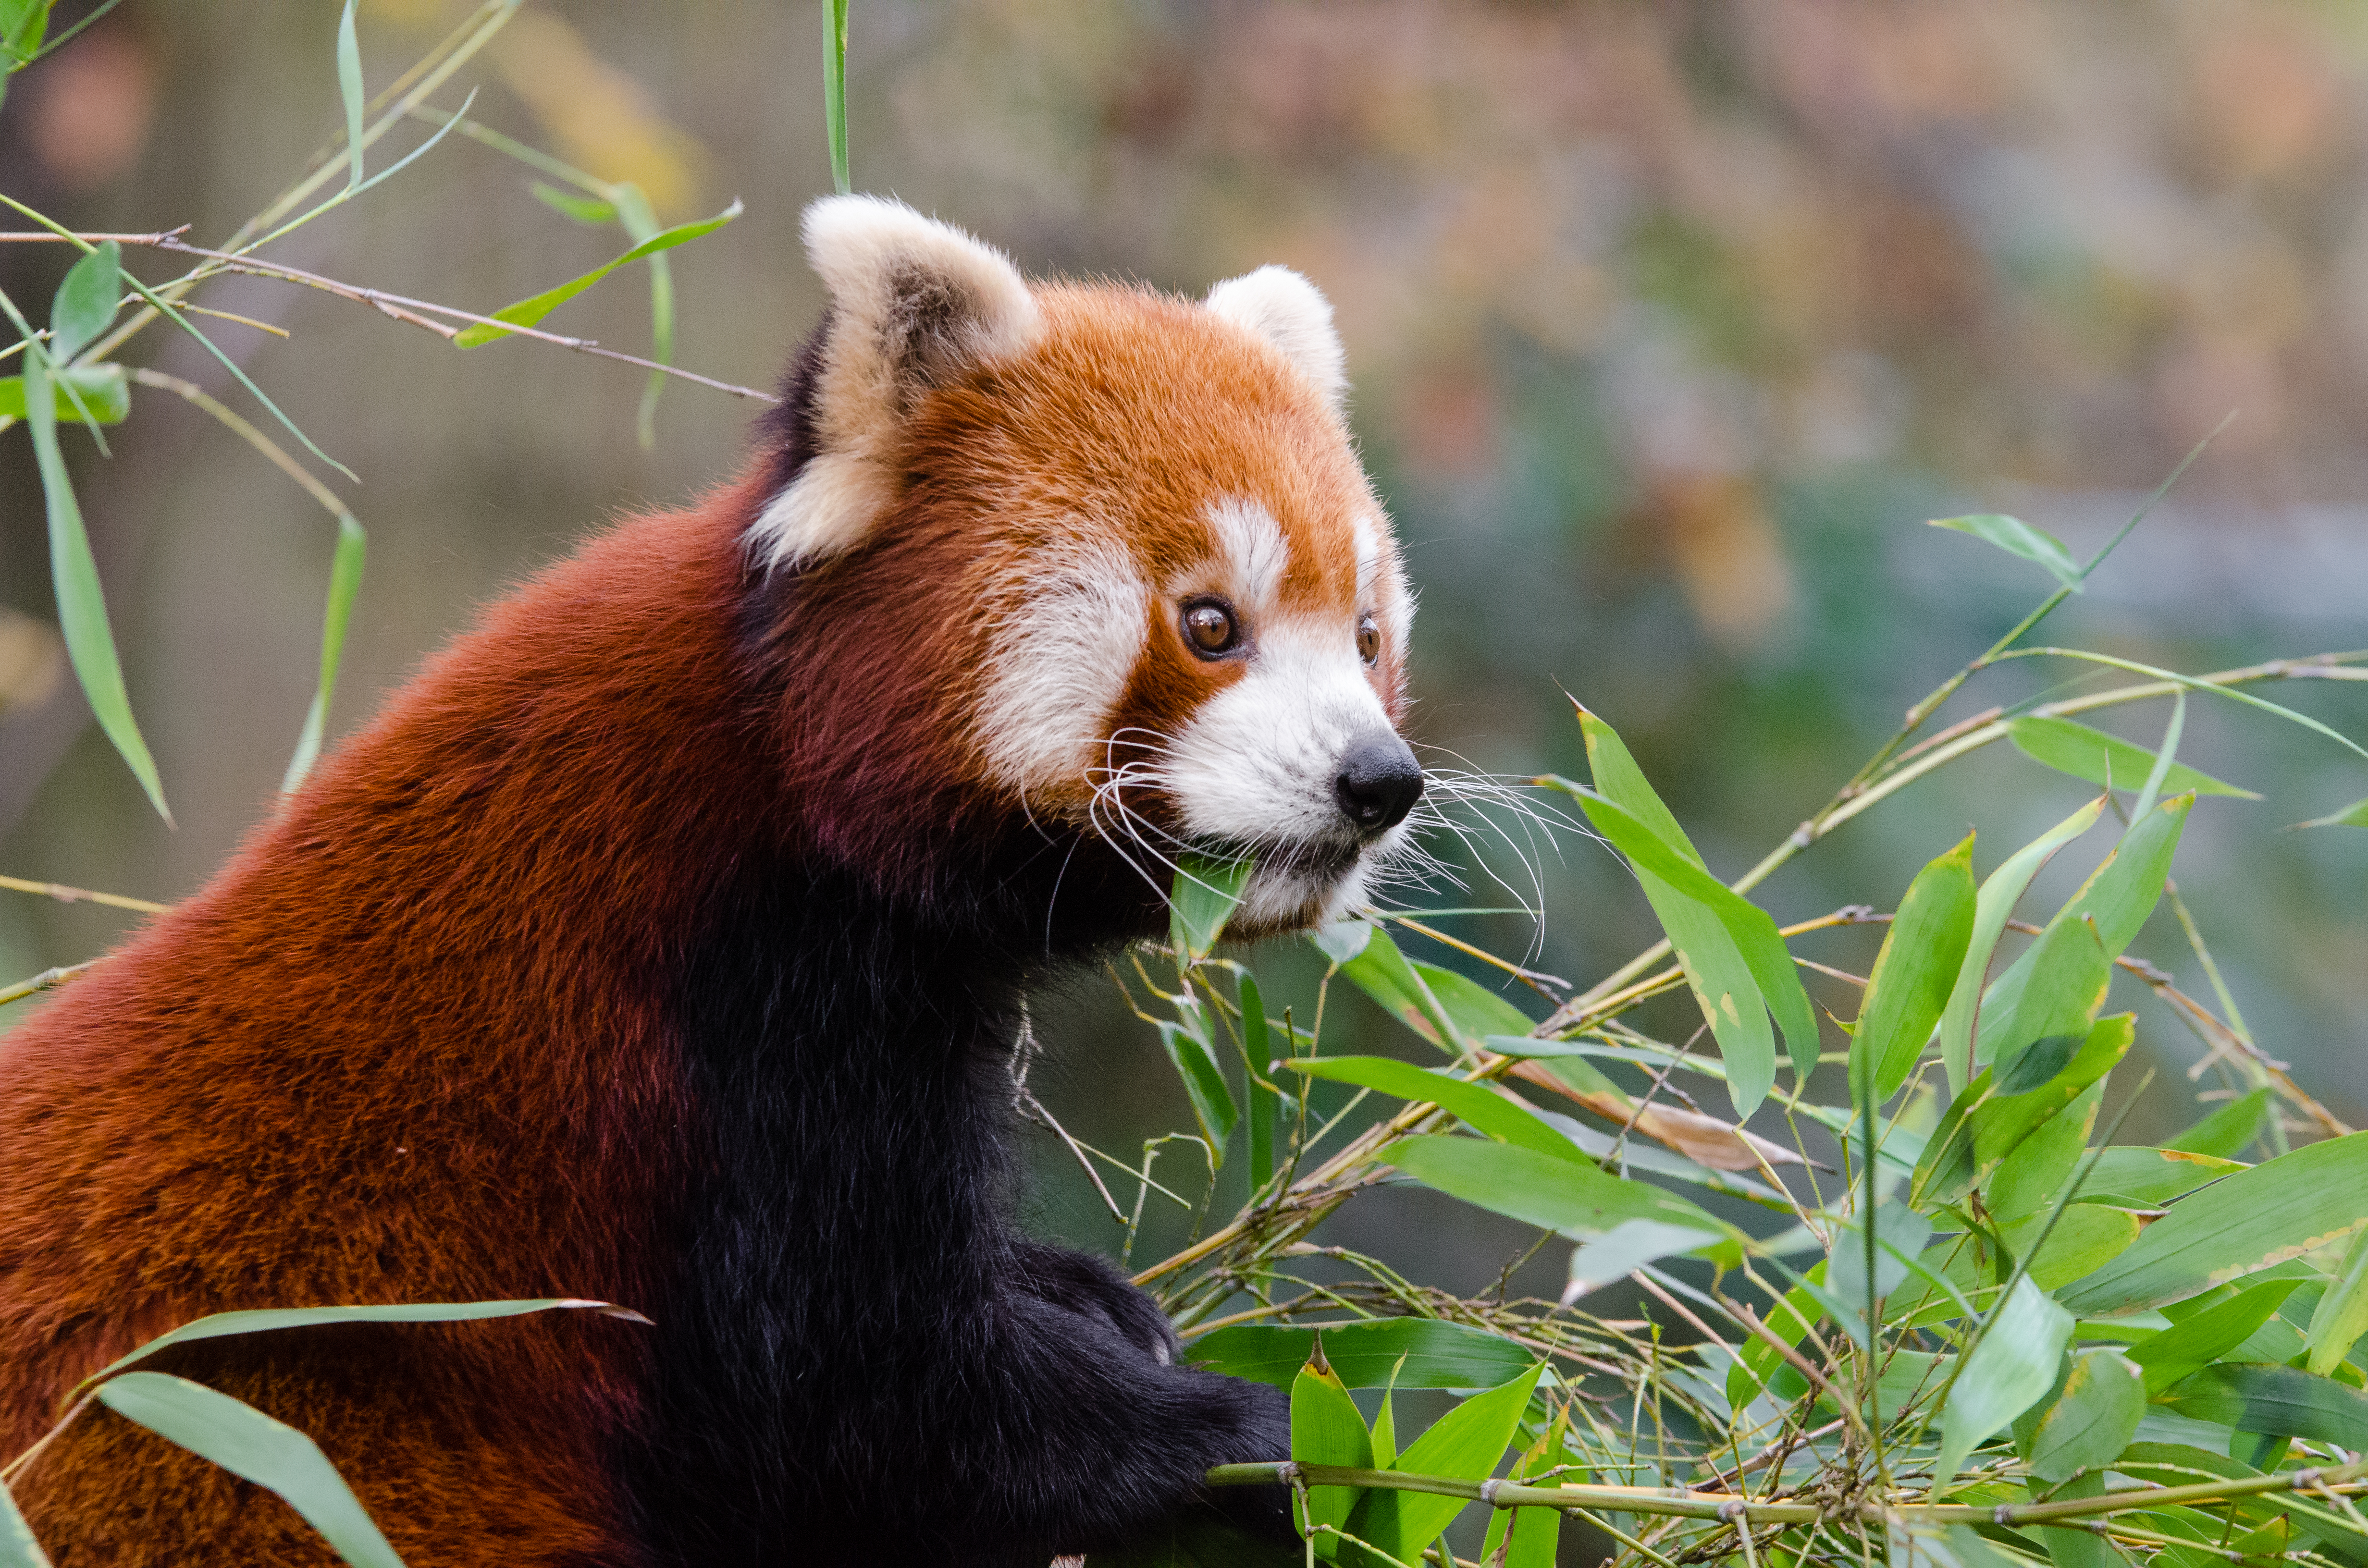
tree, nature, bokeh, blur, field, vintage, sweet, feet, animal, cute, female, wildlife, zoo, fur, orange, young, spring, green, high, red, foot, mammal, nikon, fauna, red panda, panda, 2015, face, nose, whiskers, paw, tail, animals, ears, endangered, vertebrate, germany, deutschland, frhling, natur, paws, tier, depth, iso, ss, depthoffield, fell, grn, gesicht, baum, adorable, bamboo, d7000, roter, kleiner, niedlich, sues, suess, species, bedrohte, tierart, tierpark, weiblich, jungtier, jung, ohren, schwanz, nase, bedroht, ailurus, fulgens, mozilla, firefox, wochenende, weekend, dog breed group